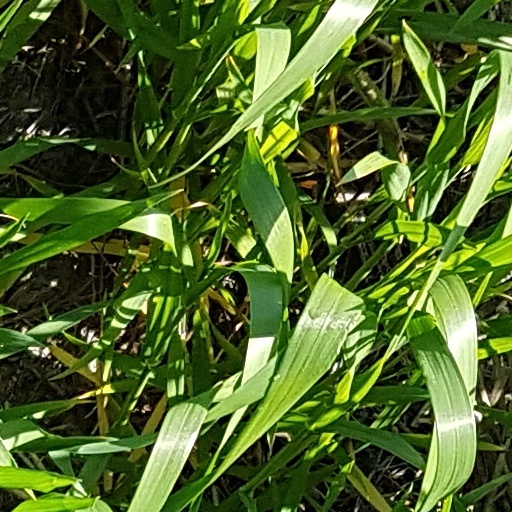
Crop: wheat